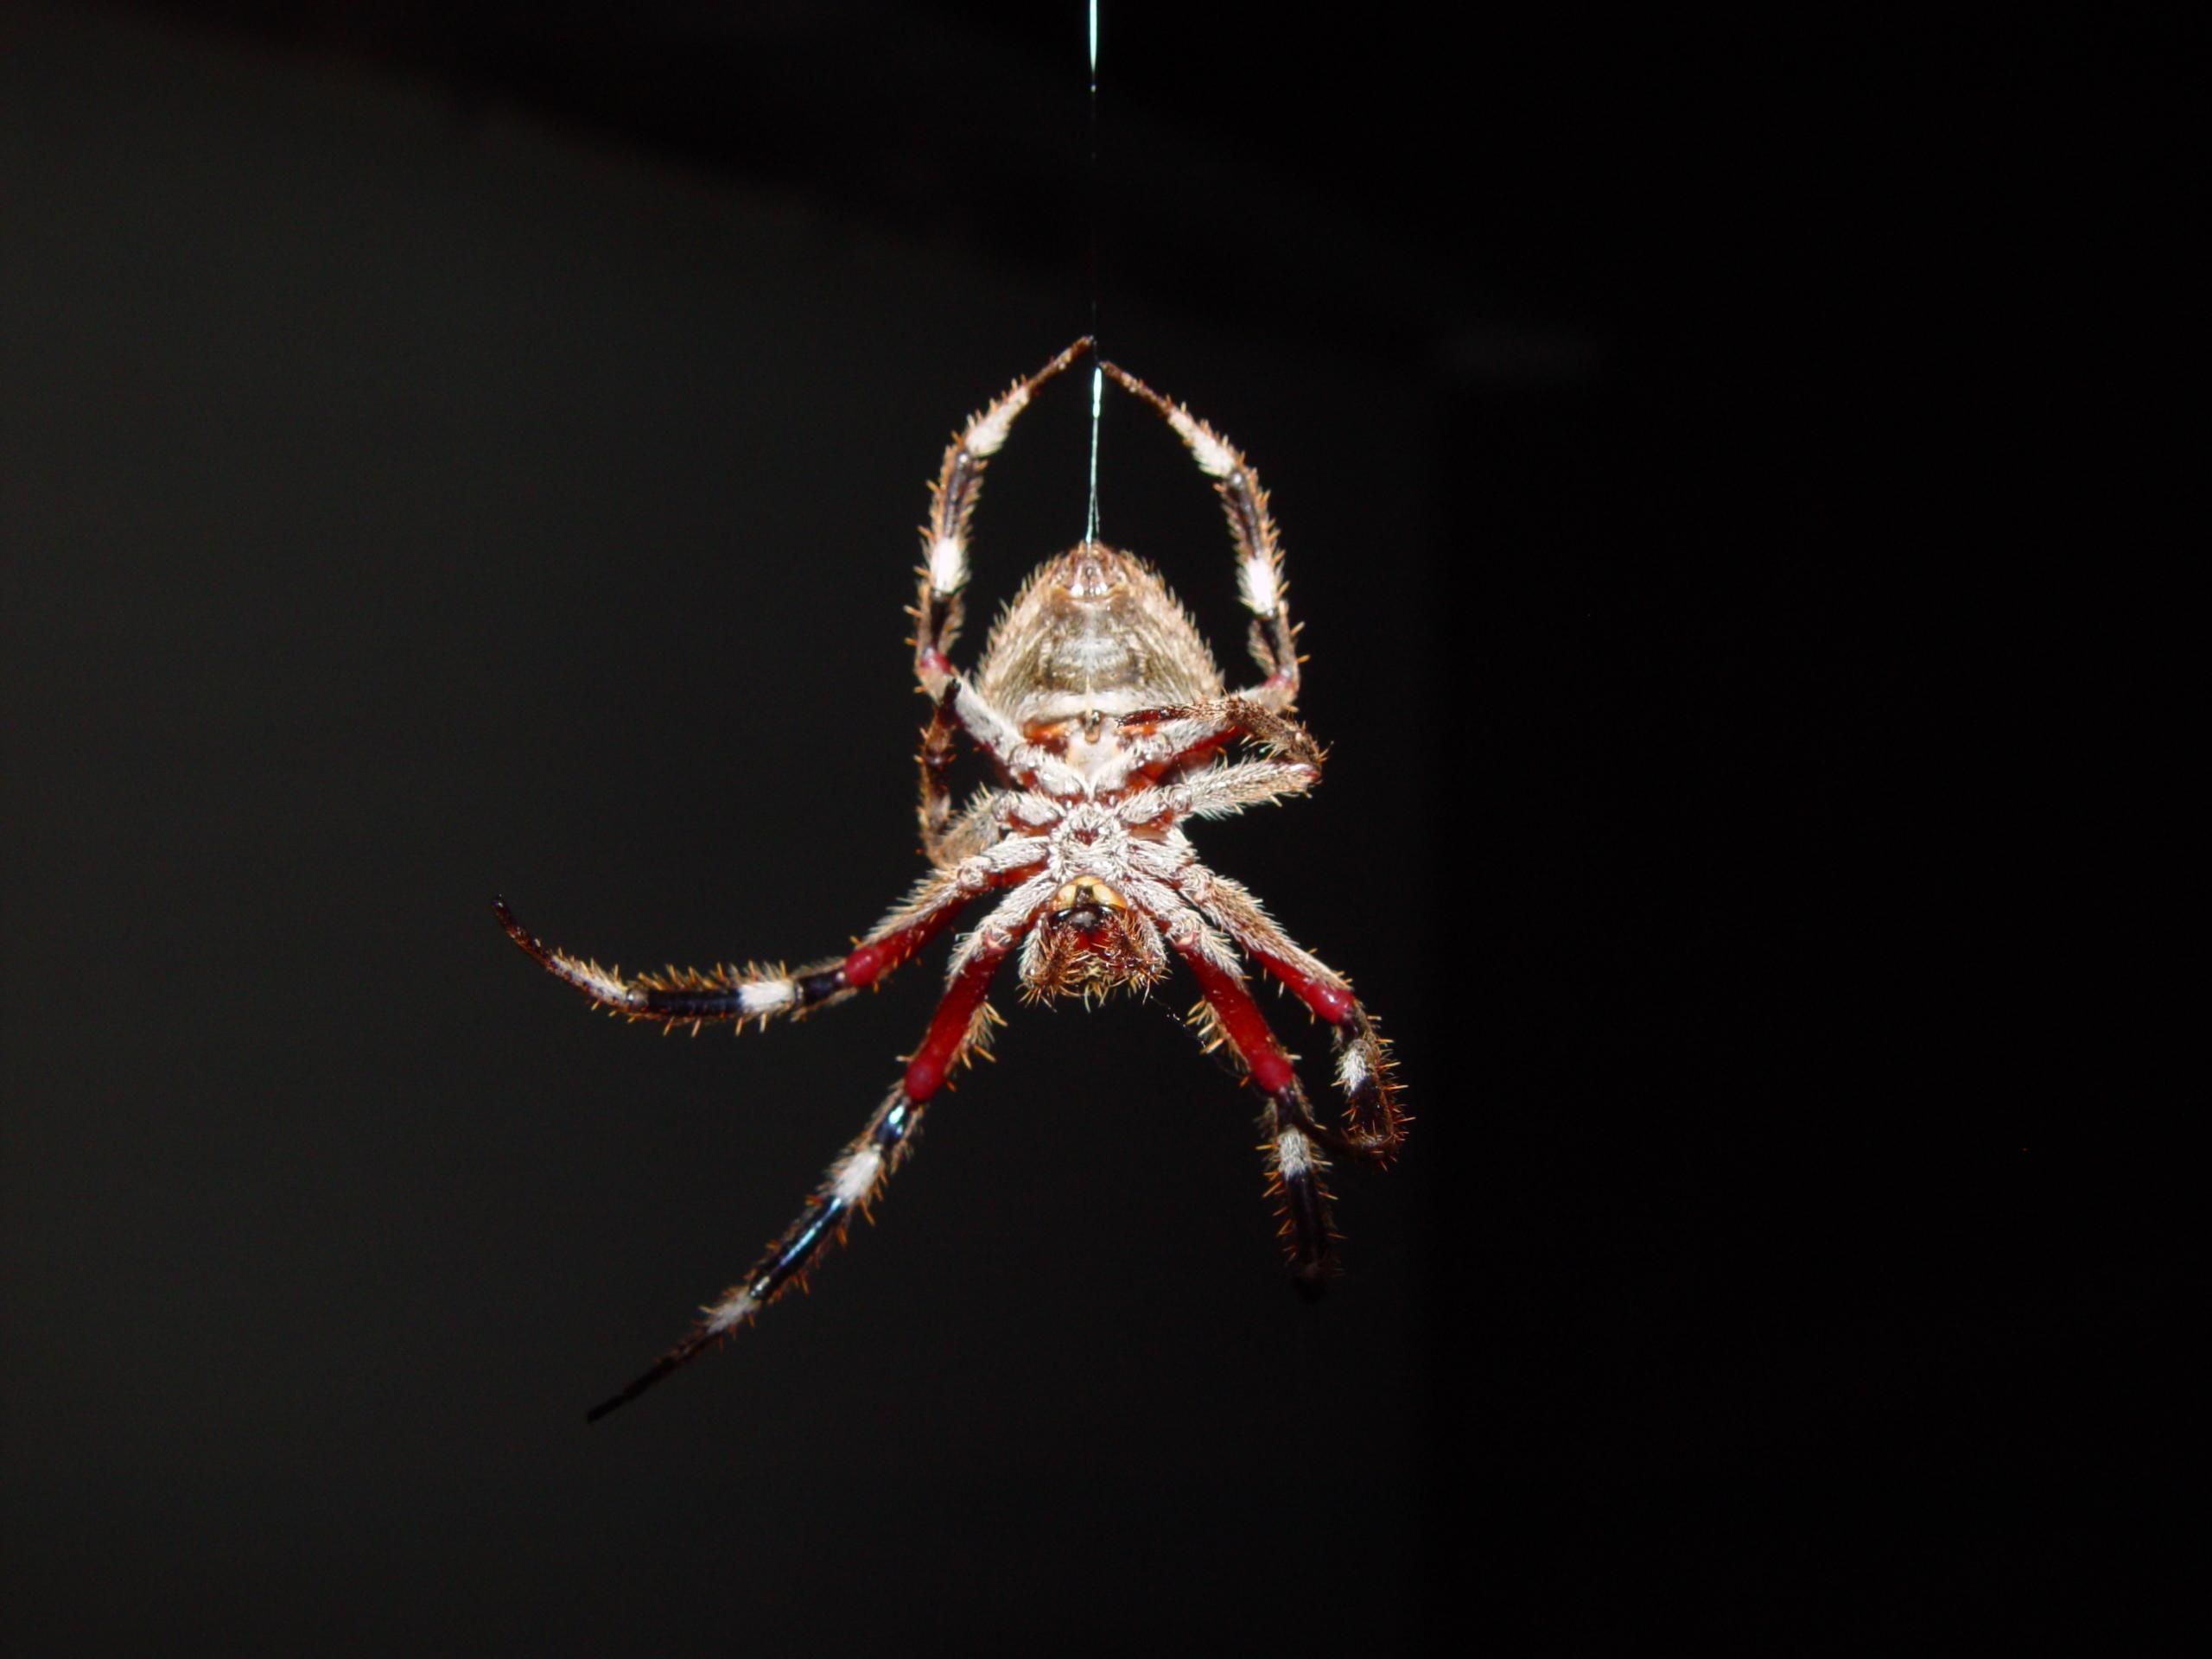
night, darkness, fauna, invertebrate, spider, animals, insects, bugs, spiders, macro photography